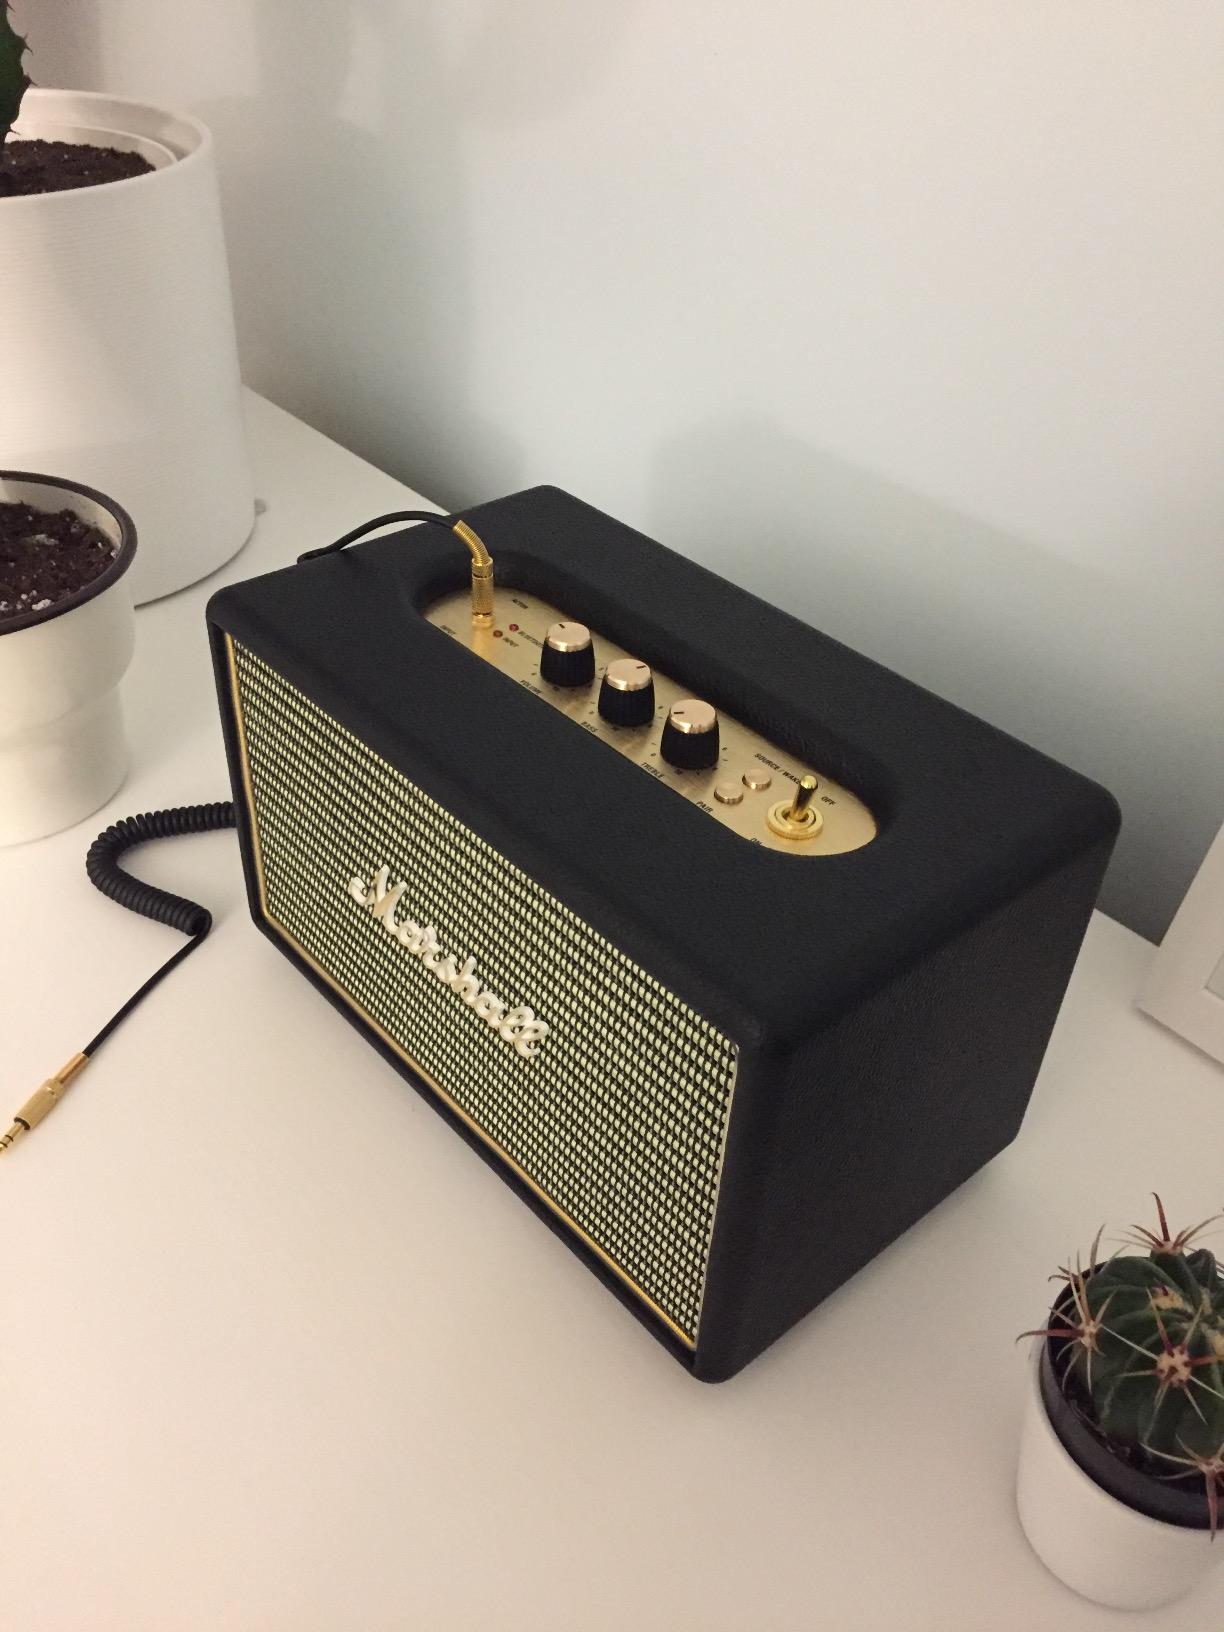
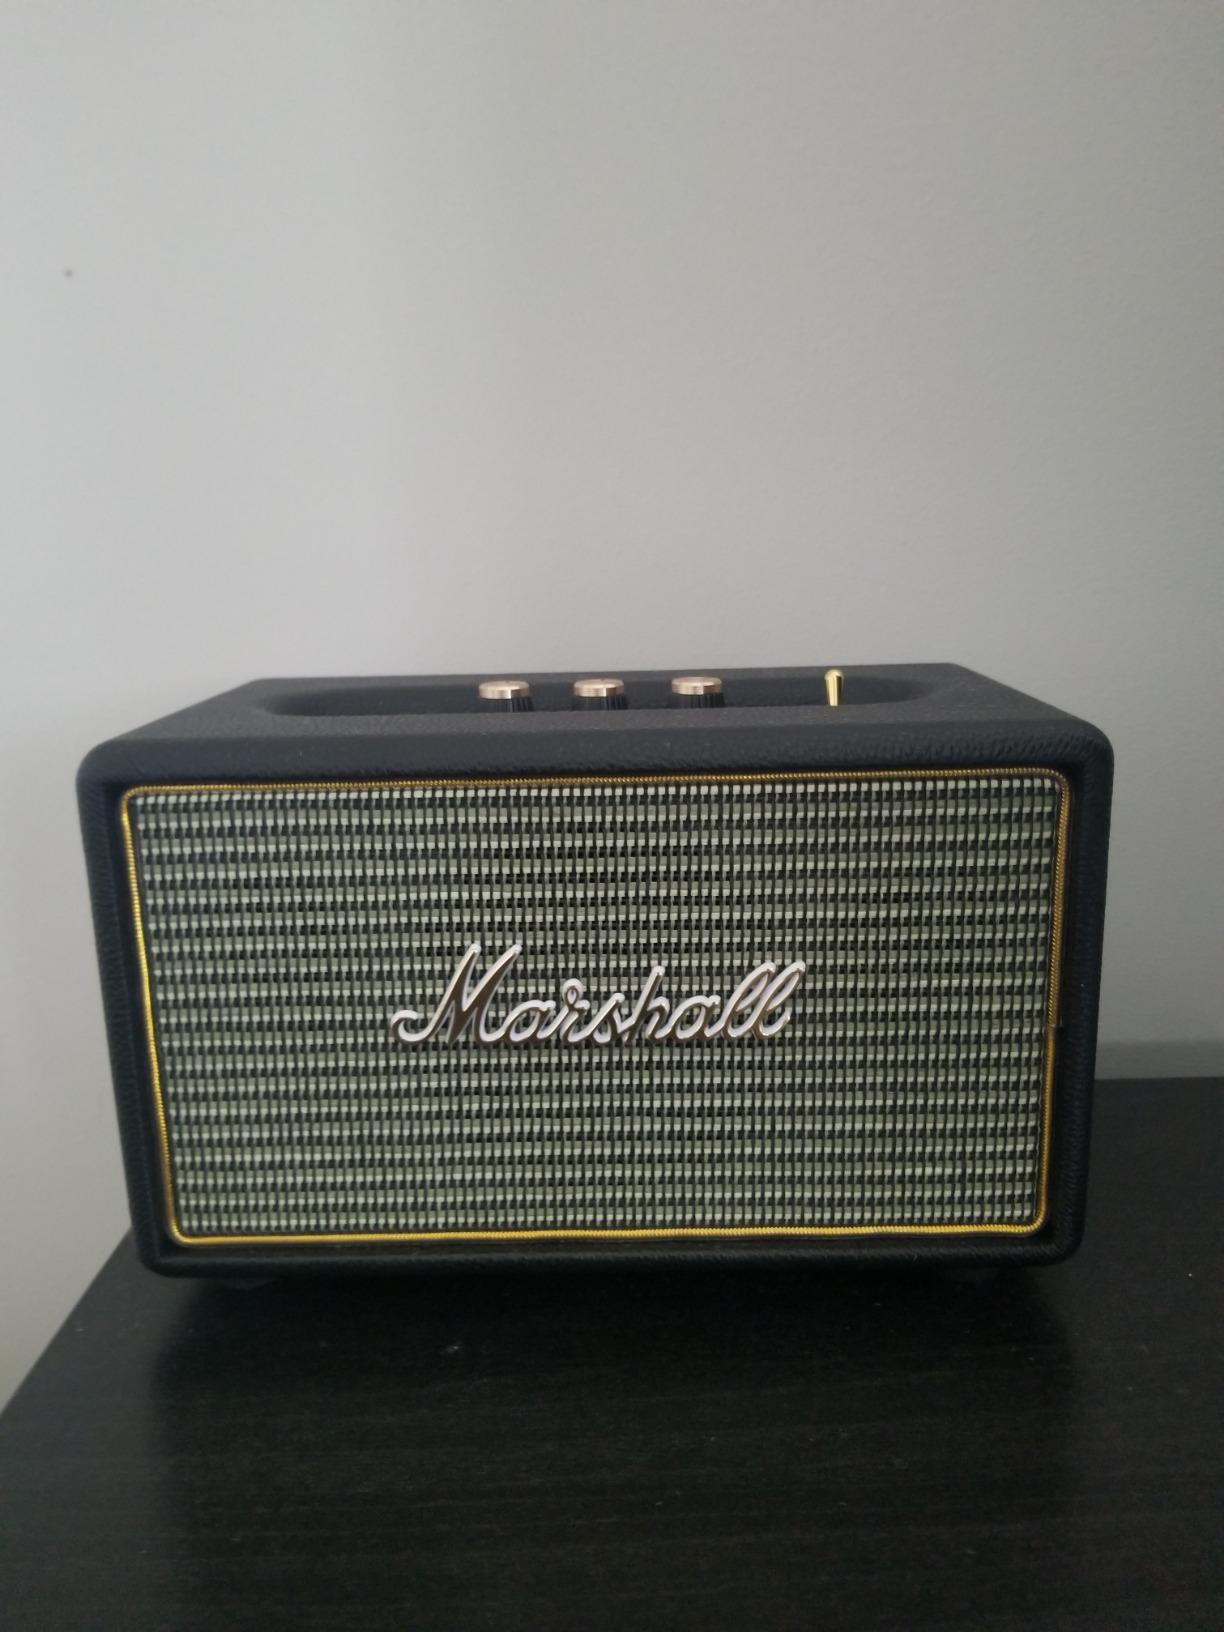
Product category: speaker
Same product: yes